Thong Sala

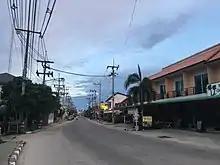
A road in Thong Sala.

Tong Sala is the principal town and administrative centre of Ko Pha Ngan, an island in the Gulf of Thailand. While Haad Rin hosts the Full Moon Party and attracts many of the island's visitors, Thong Sala is mostly used by tourists as a ferry terminal and jumping off point.